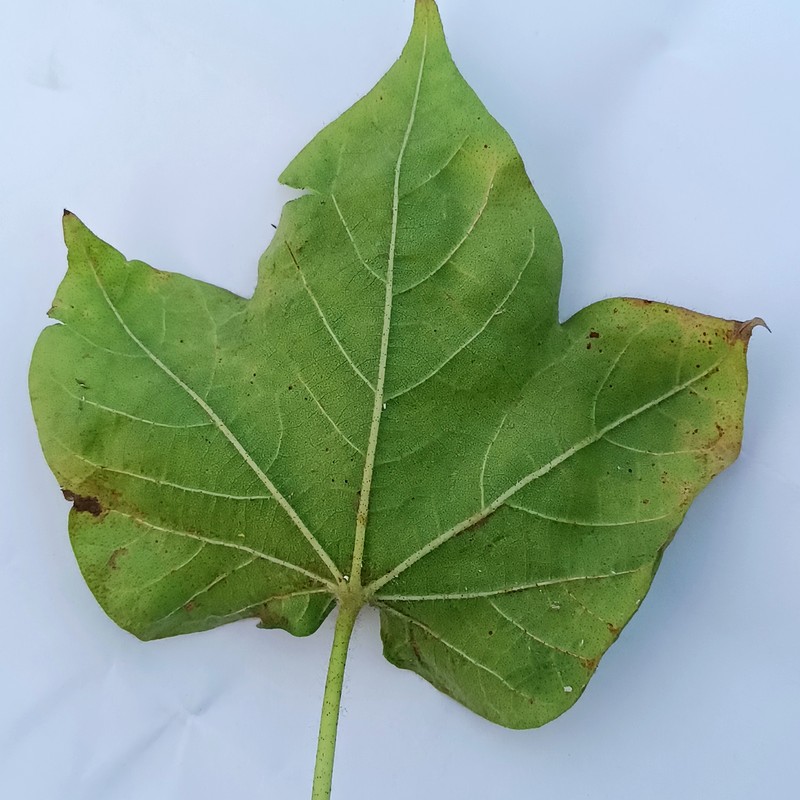
Label: Leaf Hopper Jassids